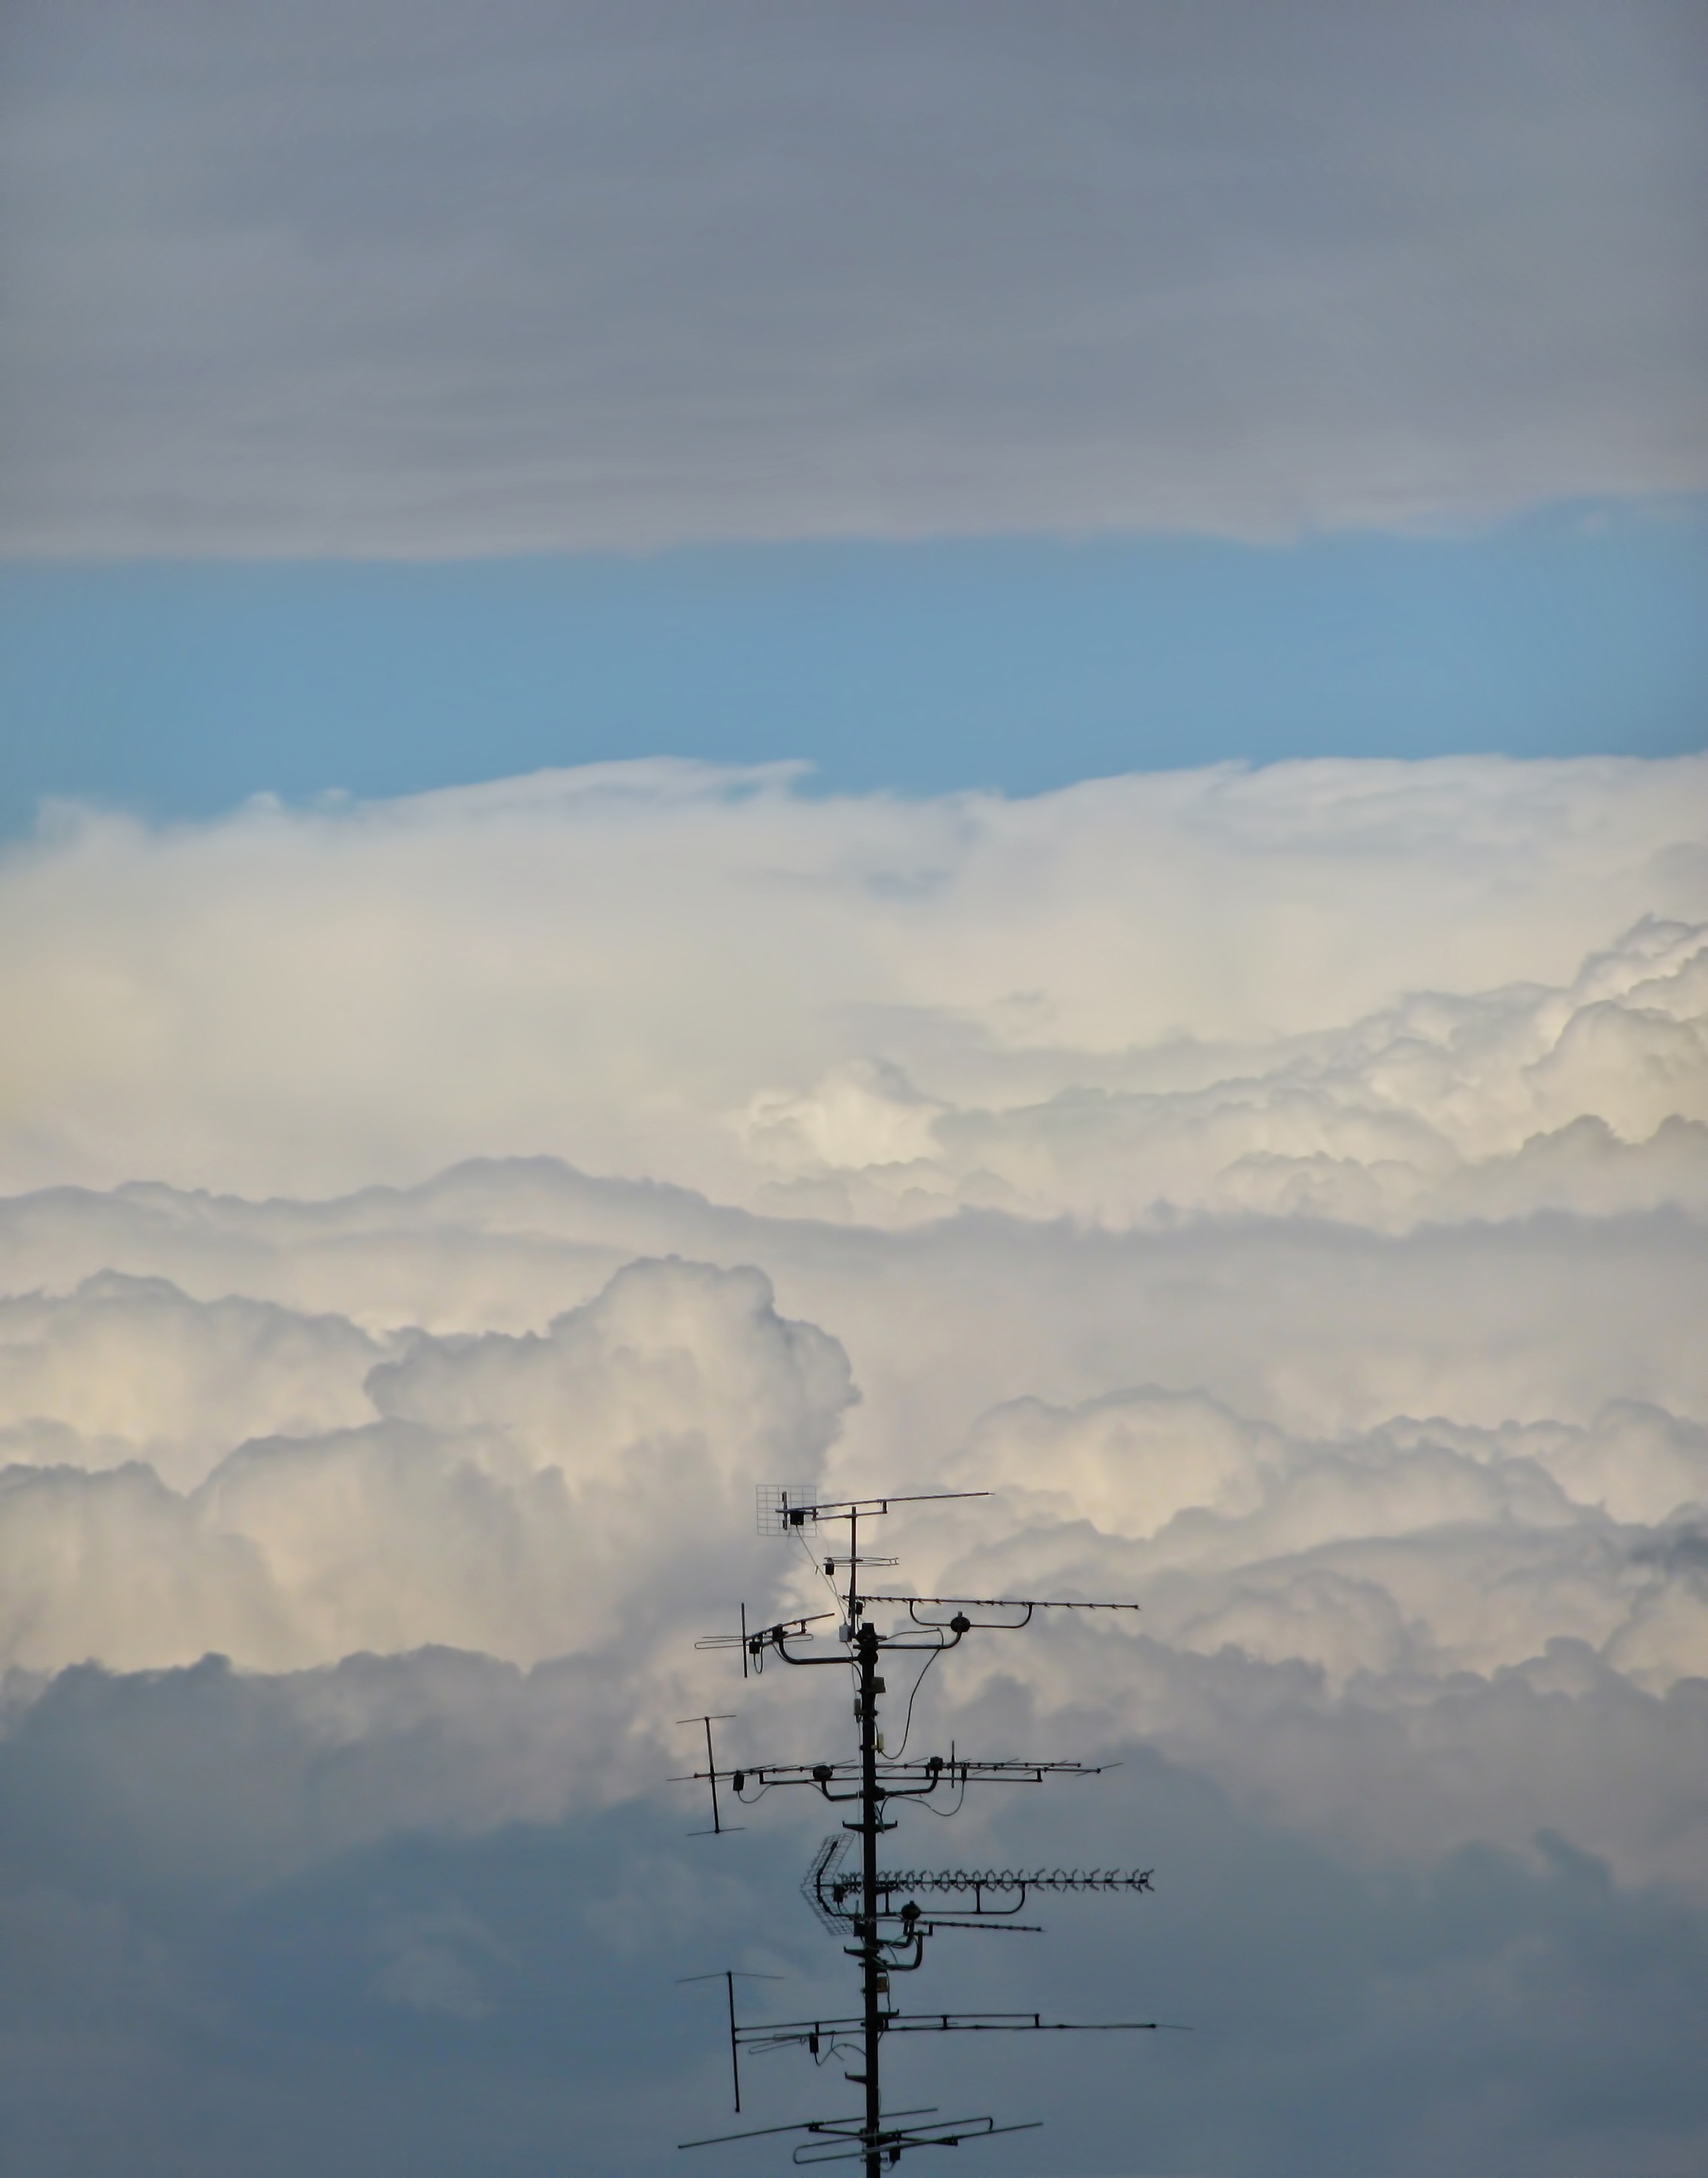
horizon, mountain, cloud, sky, sunrise, morning, wind, dawn, atmosphere, dusk, antenna, reflection, cloudscape, clouds, colors, ether, meteorological phenomenon, atmospheric phenomenon, atmosphere of earth, antenna system